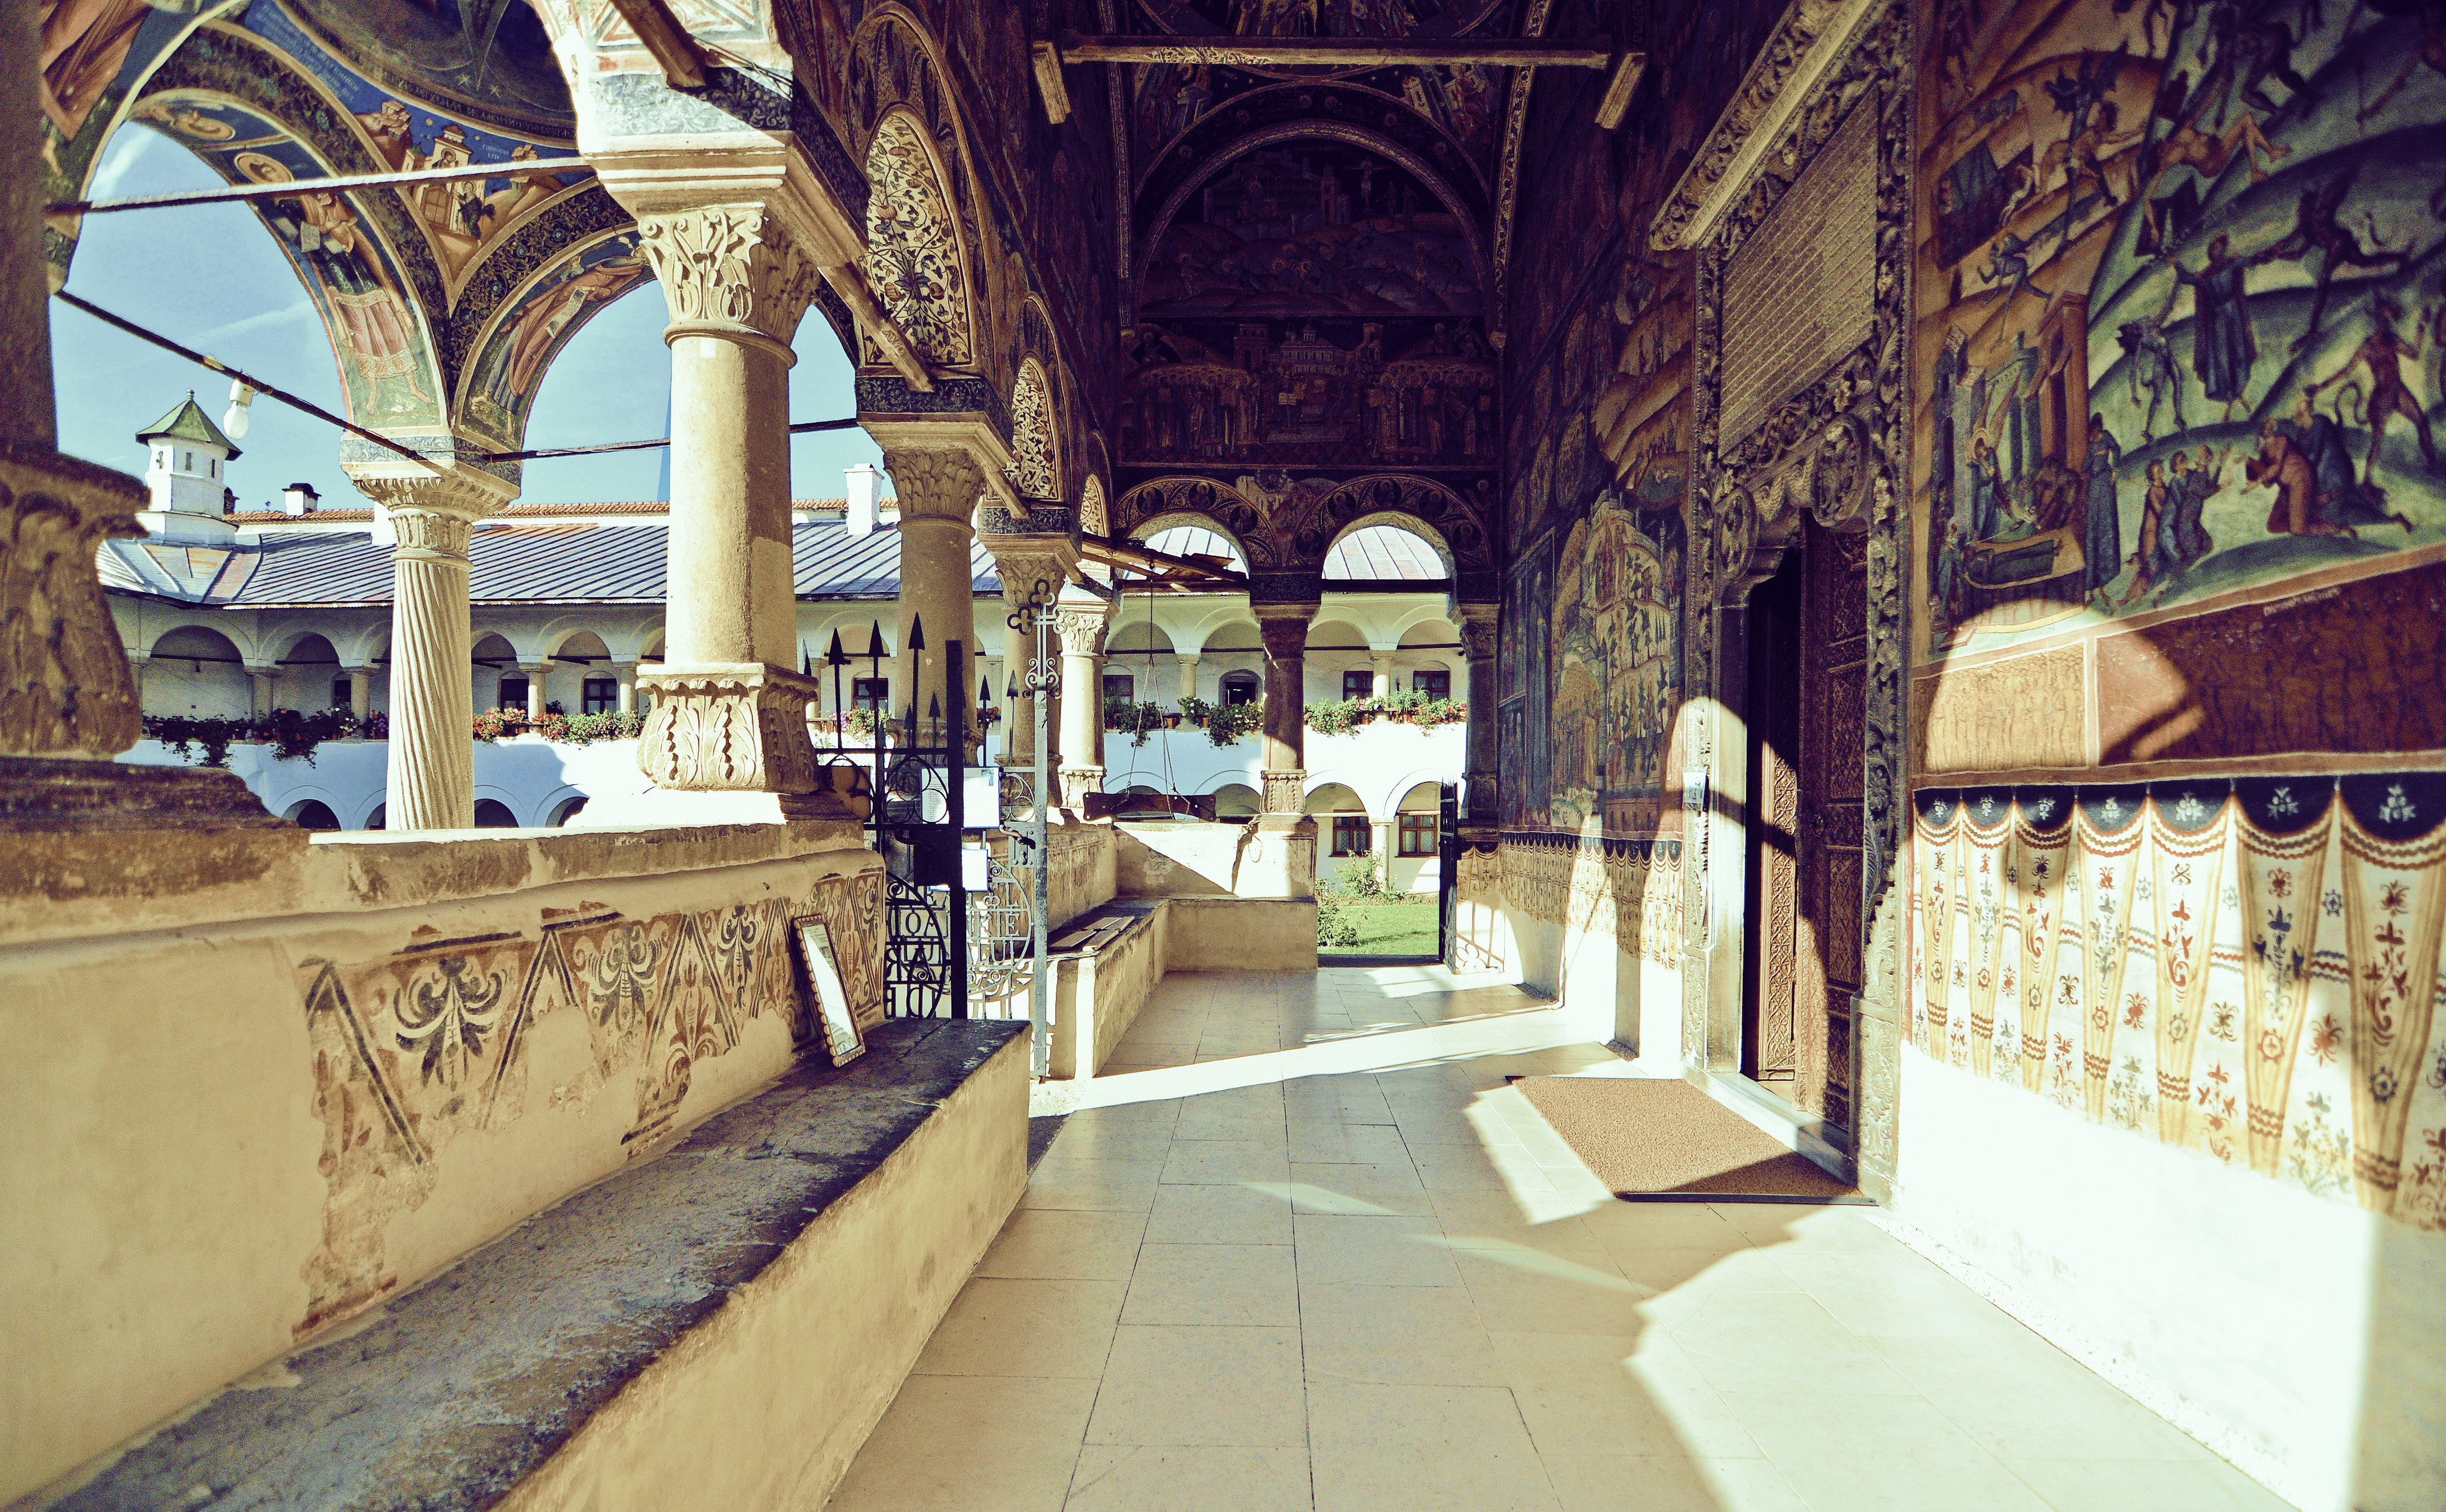
light, architecture, photography, building, palace, monument, photo, religion, church, christian, place of worship, aisle, photos, religious, free, de, temple, columns, monastery, churches, shrine, fisheye, fotografie, history, christianity, romana, orthodox, unesco, eastern, romania, convent, arcada, bor, biserica, arhitectura, wallachia, muntenia, tara, romaneasca, orthodoxy, lumina, romanian, ortodoxa, patrimoniu, manastire, coloane, ortodoxia, ortodoxie, ecclesiastical, bisericeasc, cladire, edificiu, pridvor, exonarthex, valahia, tararomaneasca, portic, oltenia, brancovenesc, brancoveanu, horezu, hurez, hurezi, hurezimonastery, monasteryofhorezu, lmivliiaa09894, 1690, cre tinism, cre tin, m n stireahurezi, semantron, toaca, ancient history